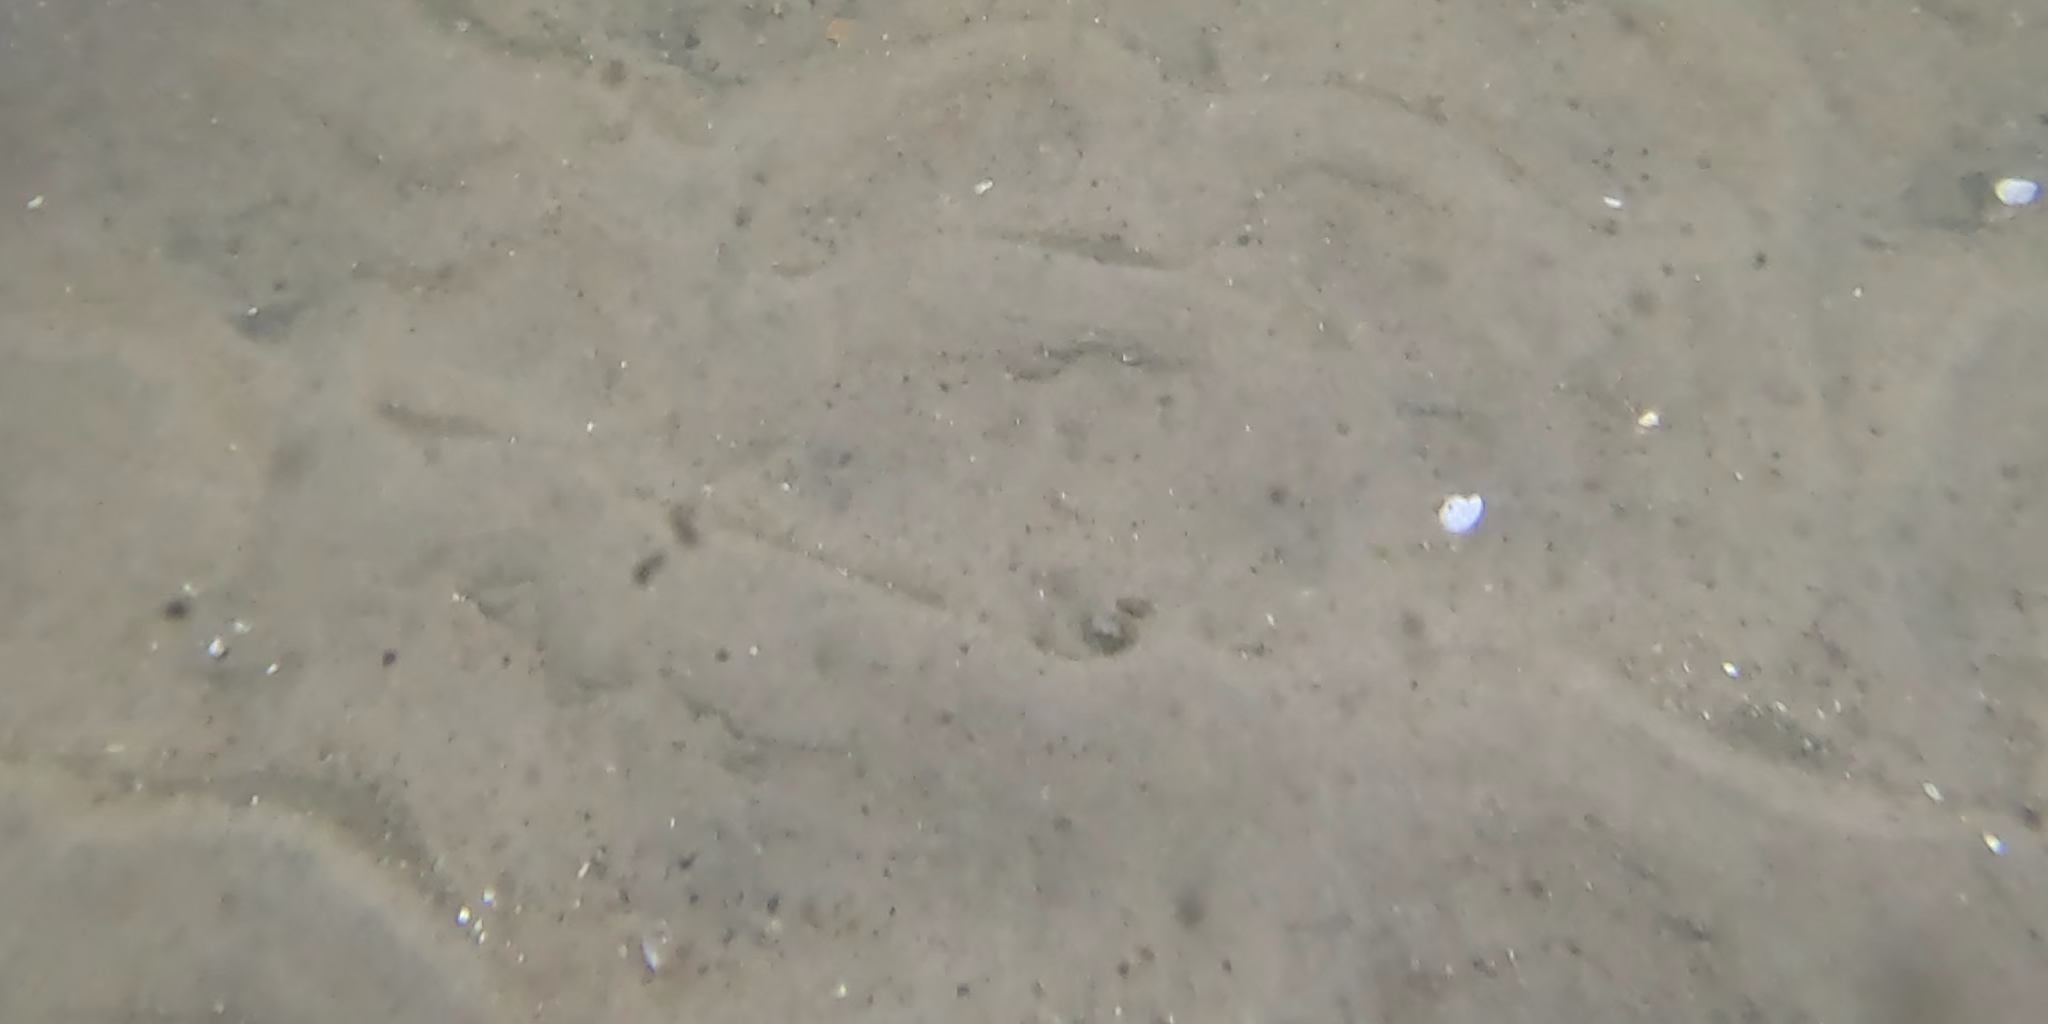
Seabed habitat: sand